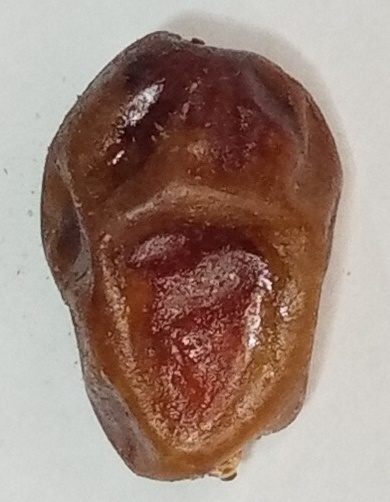
Variety: aseel
Size: medium
Grade: grade-1